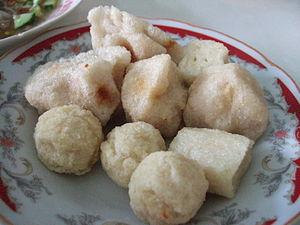
La cuisine indonésienne regroupe les plats habituellement consommés dans l'archipel indonésien. À l'image des langues, cultures et ethnies, la cuisine indonésienne est très riche et variée ; elle est basée sur les produits de la mer, des hautes terres et des plaines tropicales ; la cuisine indonésienne n'est pas saisonnière, bien que certains fruits ne soient disponibles qu'à certains moments de l'année. Elle est basée sur les très nombreux produits locaux, auxquels se sont ajoutés les nombreux apports successifs des migrations indienne, chinoise, arabe et européenne.